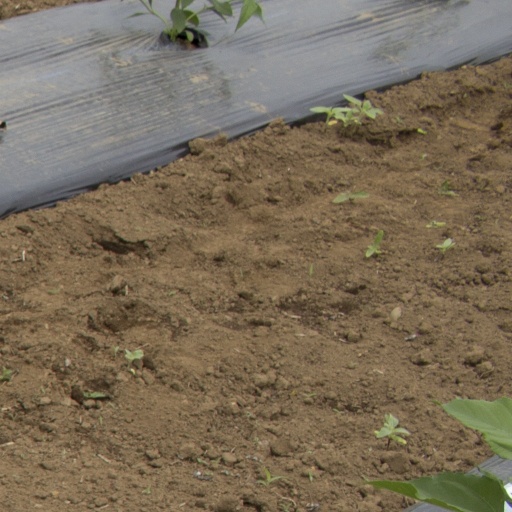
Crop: Jerusalem artichoke